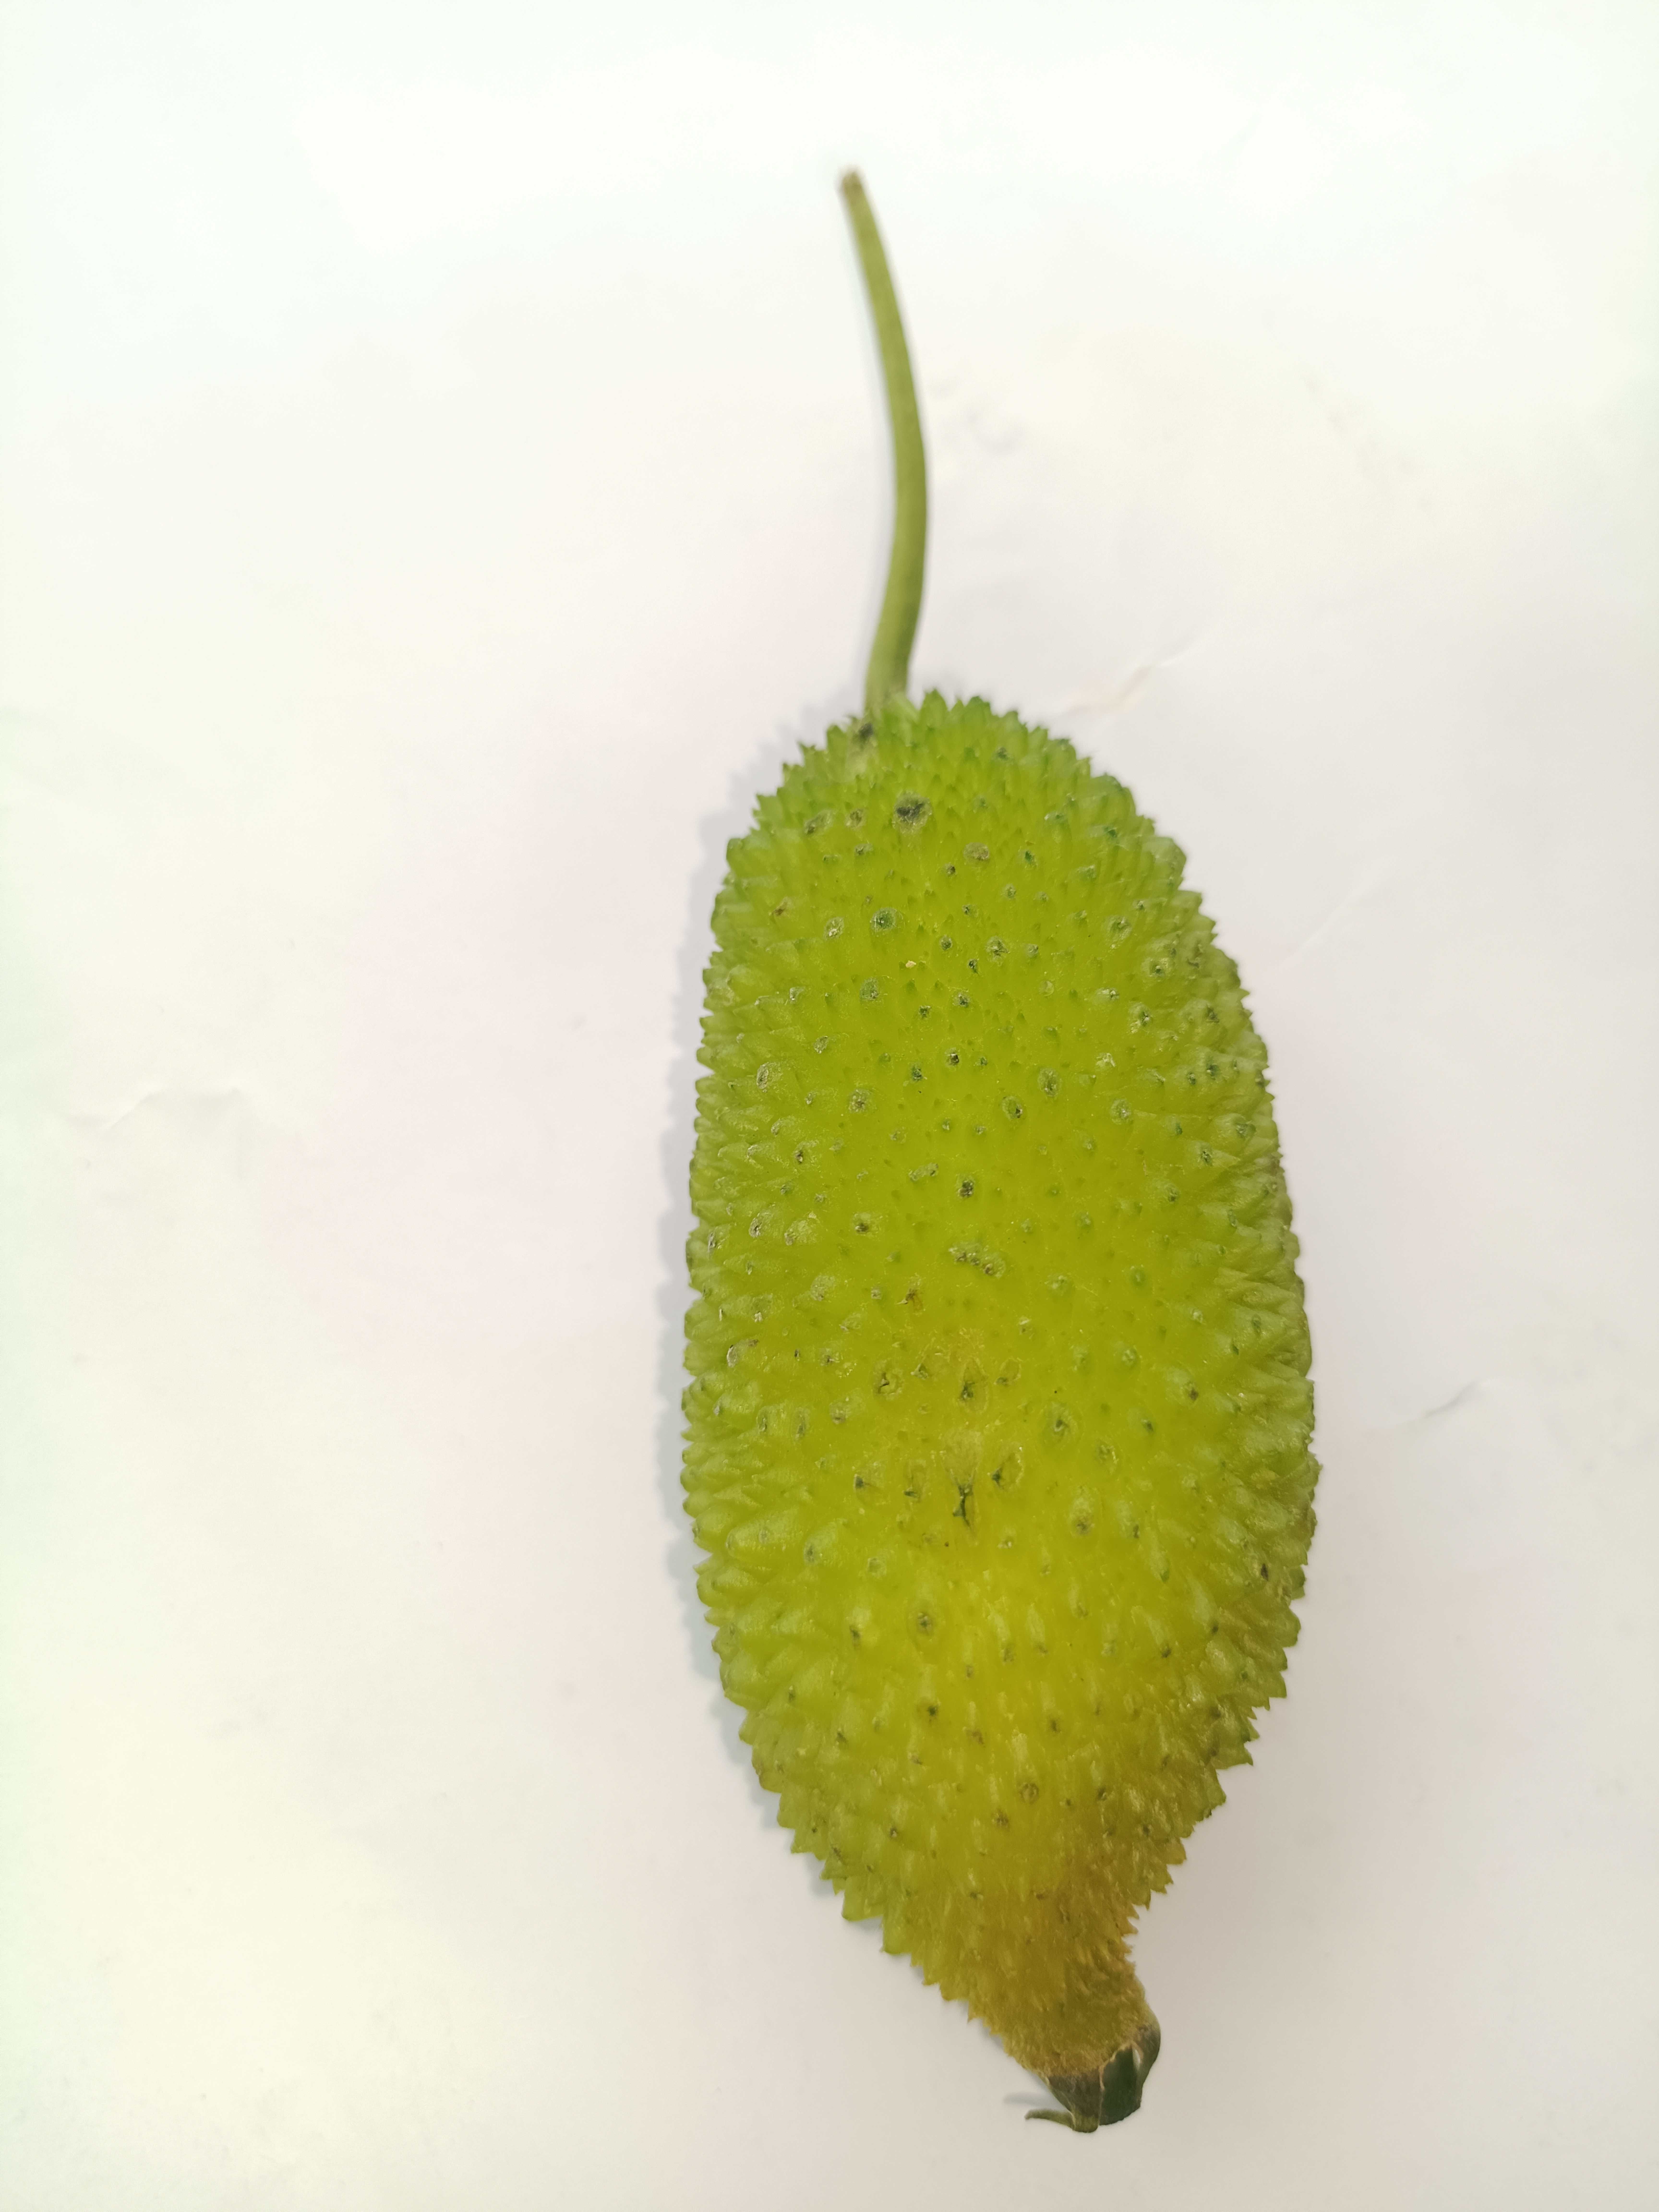
Label: Momordica dioica